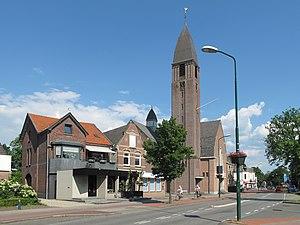
Driebergen est une ancienne commune néerlandaise située dans la province d'Utrecht. Elle forme désormais un seul village avec Rijsenburg, du nom de Driebergen-Rijsenburg, intégré dans la commune d'Utrechtse Heuvelrug.